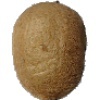
Label: kiwi